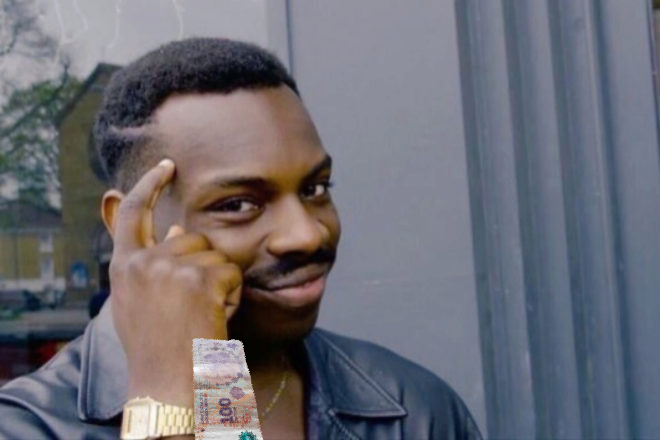
Denominación: 100